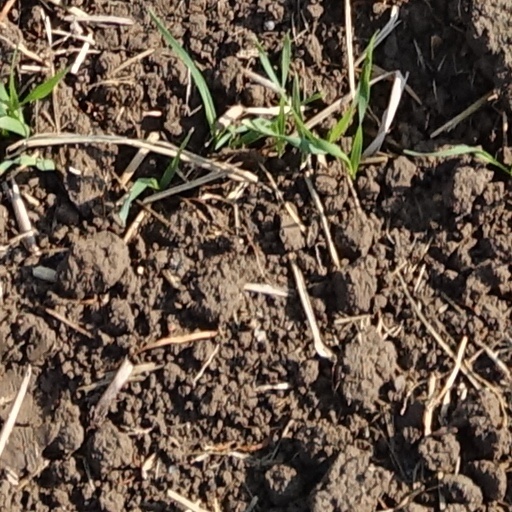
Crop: wheat